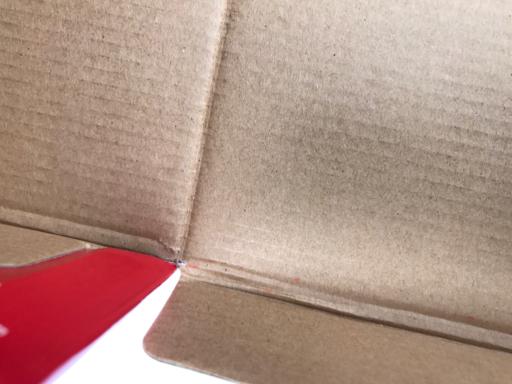
Label: cardboard